Uwe Schummer

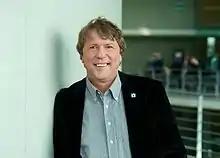
Schummer in 2012

Uwe Schummer (born 14 November 1957 in Adelaide, Australia) is a German politician of the Christian Democratic Union (CDU) from Willich who was a member of the Bundestag from 2002 until 2021.